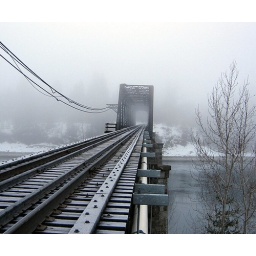
castlegar train bridge over columbia river